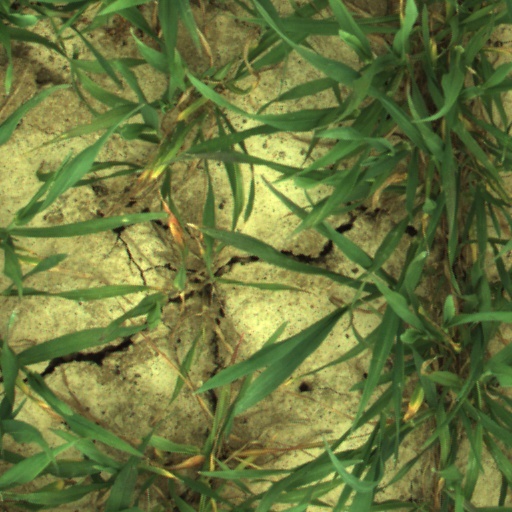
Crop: wheat